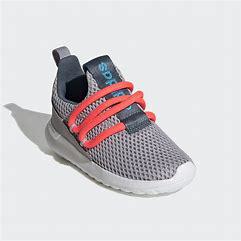
Brand: Adidas
Model: Lite Racer Adapt 3